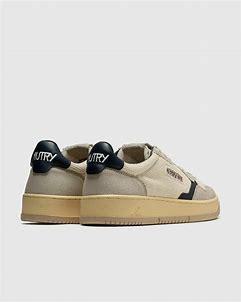
Brand: Autry
Model: Action Shoes Autry Action Medalist 1